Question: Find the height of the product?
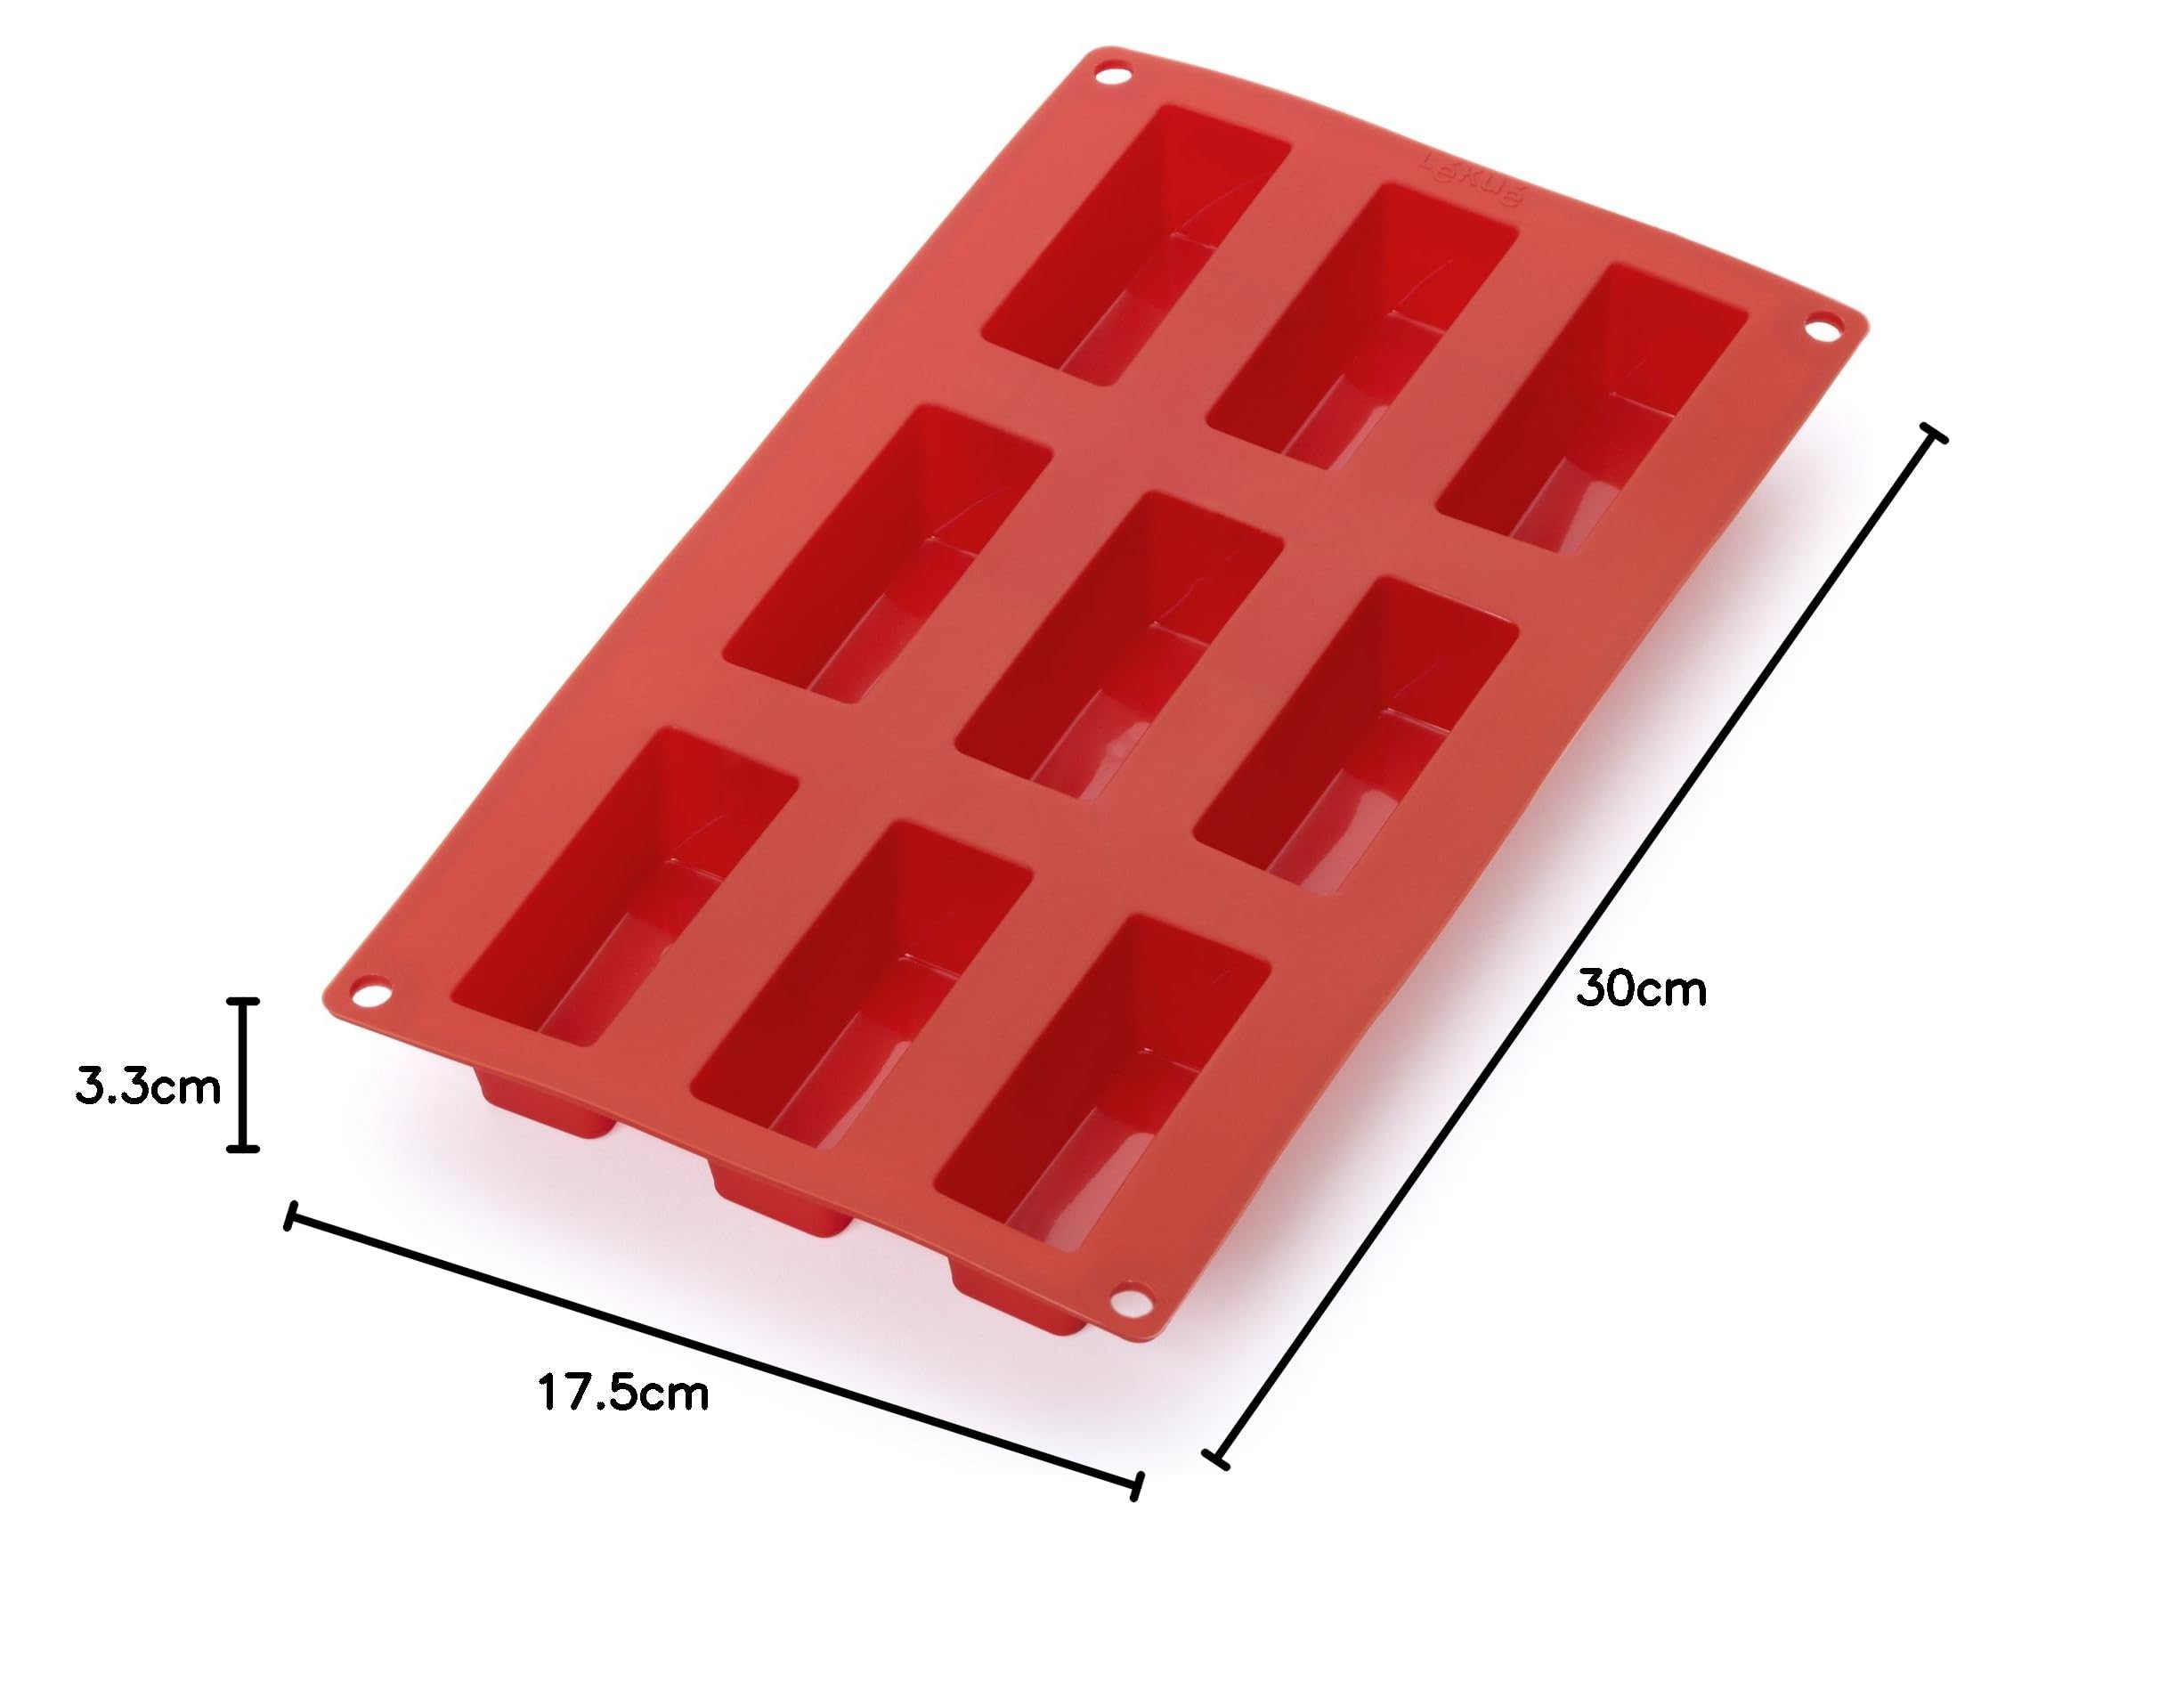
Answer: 3.3 centimetre